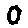
Label: 0